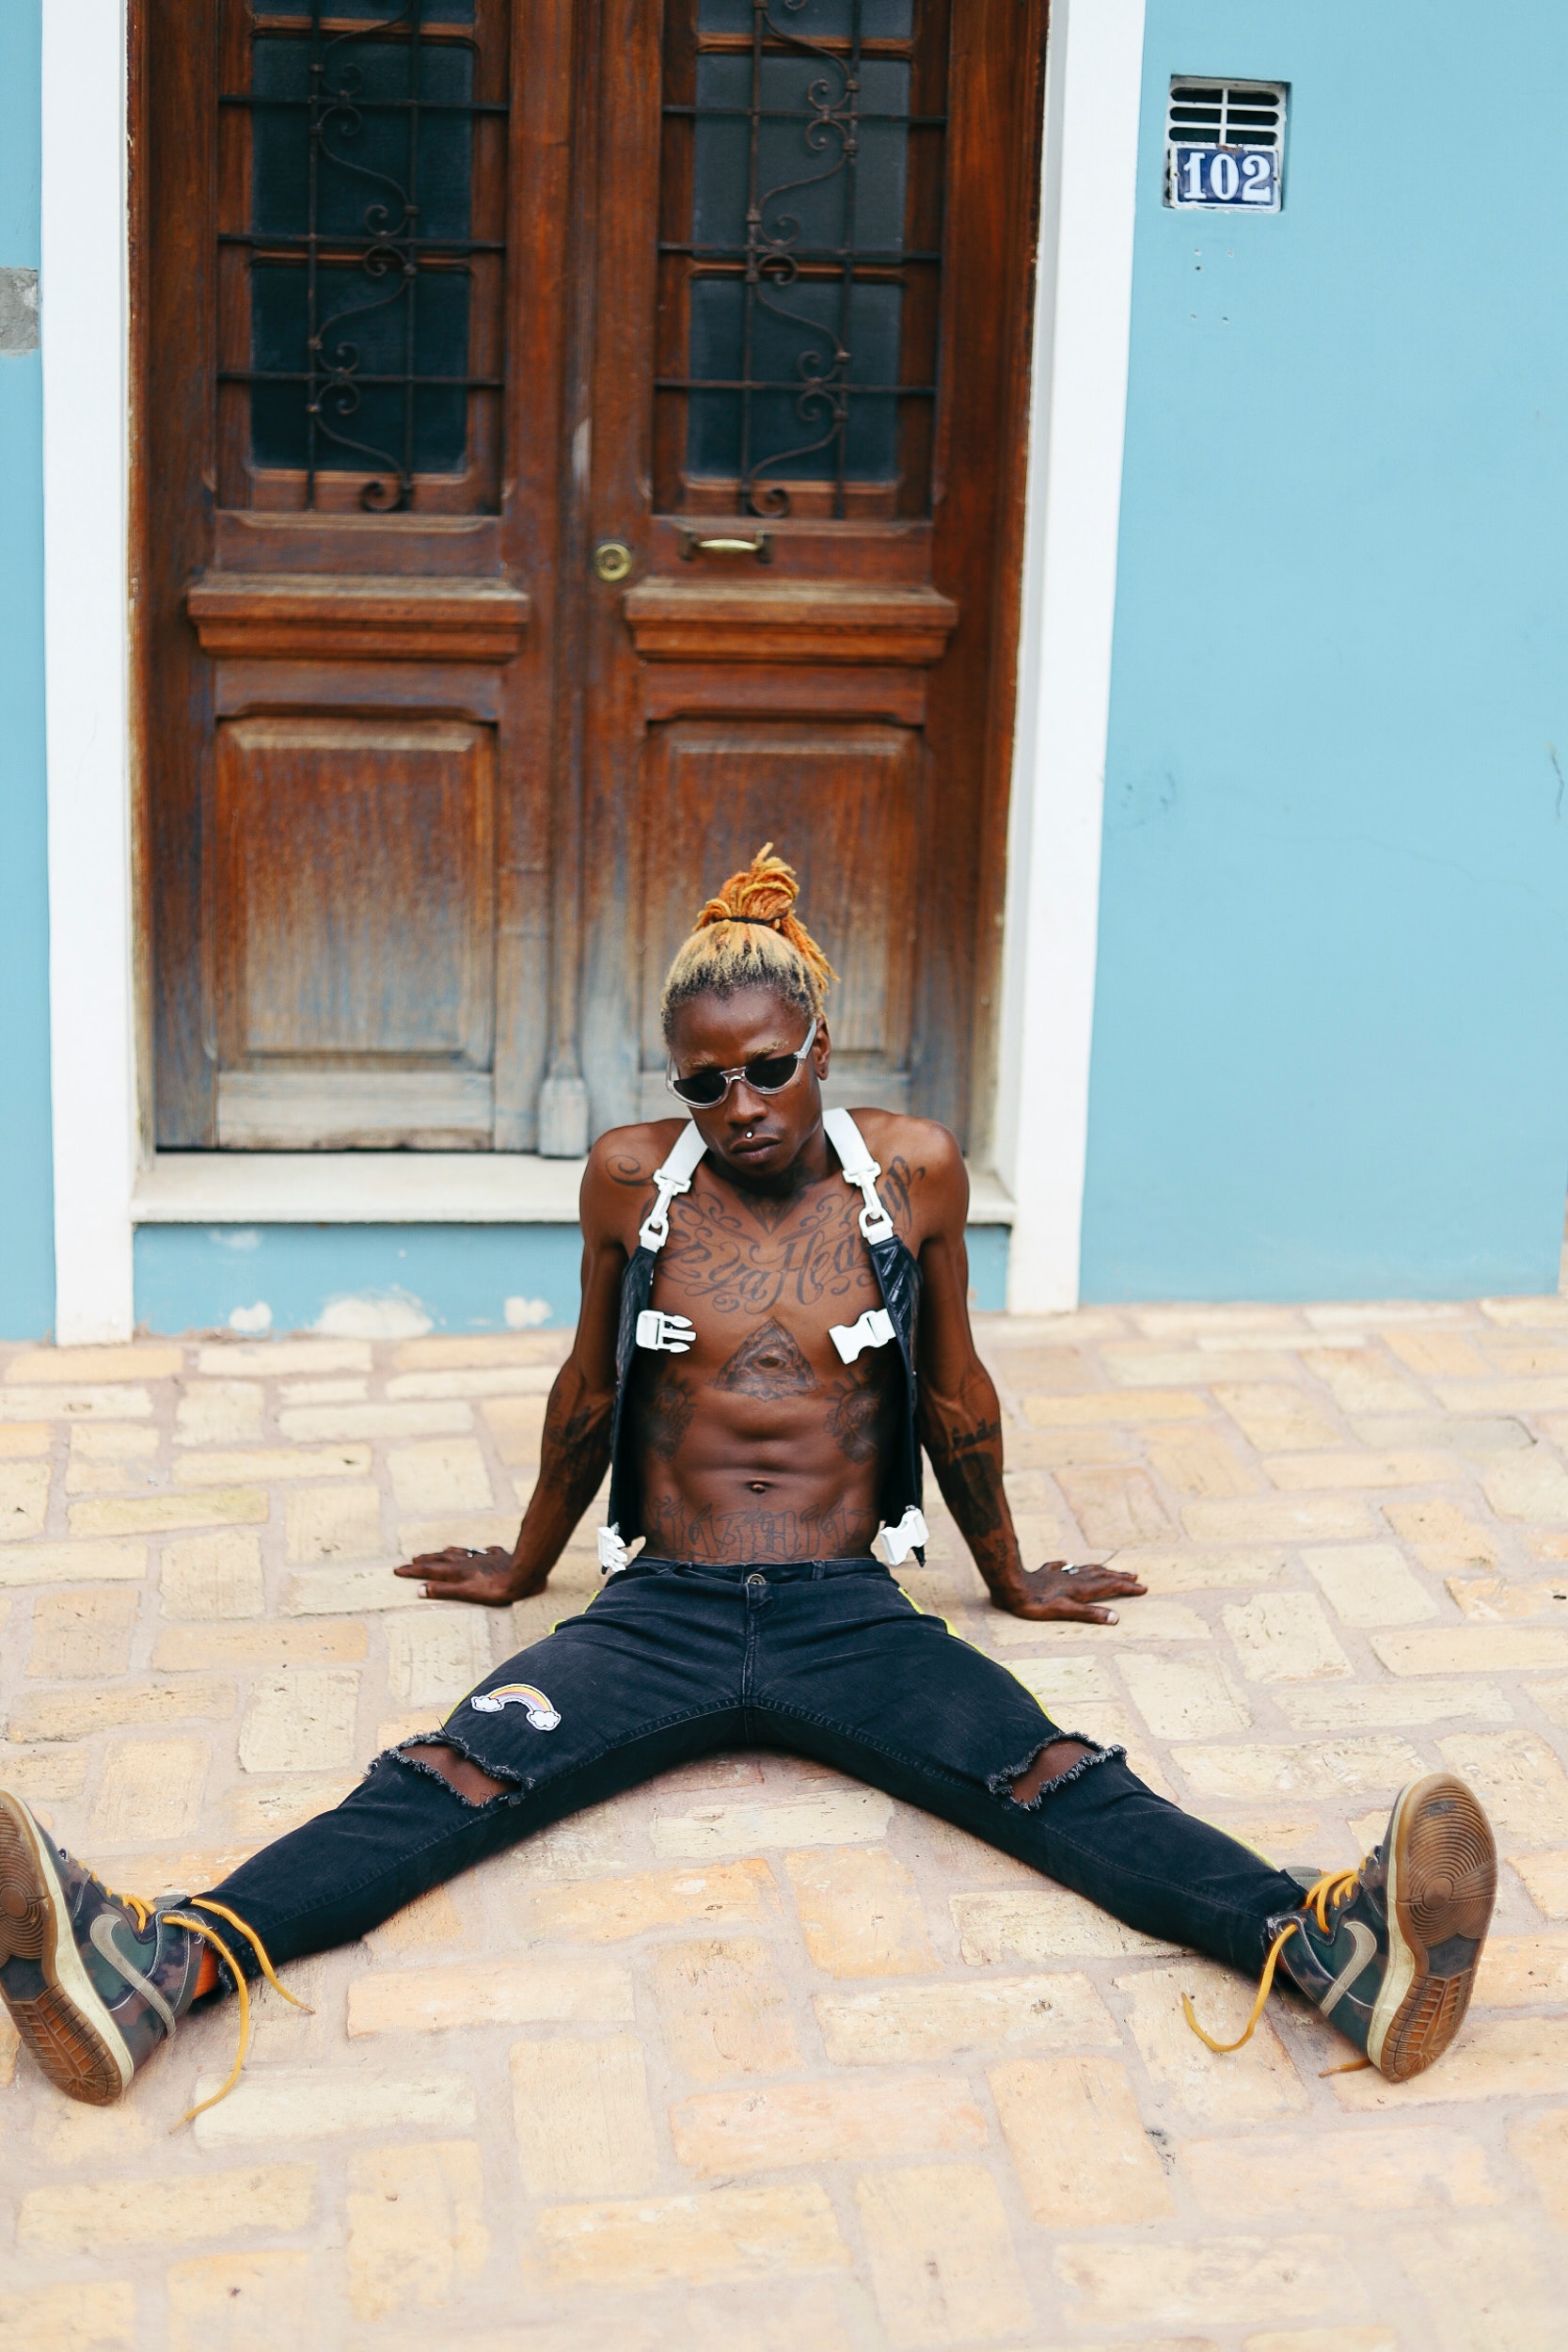
sitting, joint, cool, leg, floor, flooring, knee, photography, jeans, wood